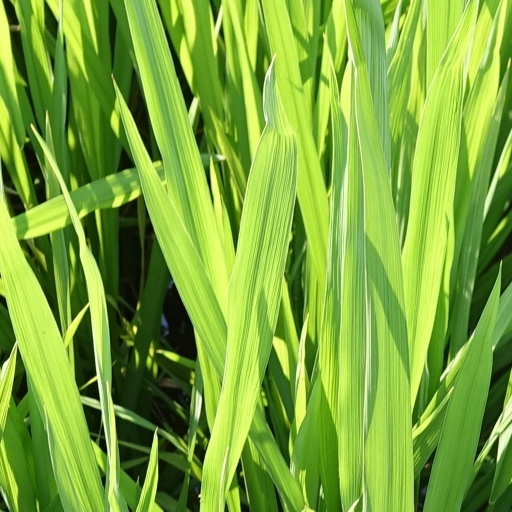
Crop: rice